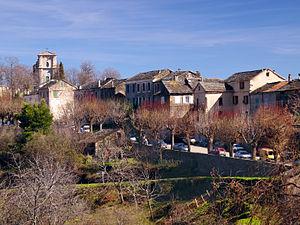
Giocatojo - Le village
Giocatojo est une commune française située dans la circonscription départementale de la Haute-Corse et le territoire de la collectivité de Corse. Le village appartient à la piève d'Ampugnani, en Castagniccia.